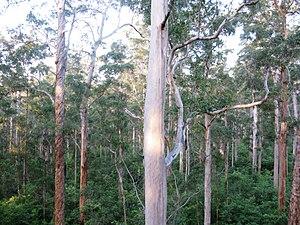
Vue de la forêt de karris (Eucalyptus diversicolor) depuis la tour de guet au sommet du Dave Evan's Bicentennial Tree dans le Parc National de Warren.
Les forêts et maquis du Sud-Ouest australien forment une région écologique identifiée par le Fonds mondial pour la nature comme faisant partie de la liste « Global 200 », c'est-à-dire considérée comme exceptionnelle au niveau biologique et prioritaire en matière de conservation. Elle regroupe plusieurs biorégions du biome méditerranéen de l'écozone australasienne.